Airbus A380

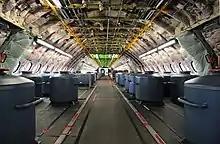
Bare cabin for flight tests with water tanks as ballast

On 14 February 2006, during the destructive wing strength certification test on MSN5000, the test wing of the A380 failed at 145% of the limit load, short of the required 150% level. Airbus announced modifications adding 30 kg (66 lb) to the wing to provide the required strength. On 26 March 2006, the A380 underwent evacuation certification in Hamburg. With 8 of the 16 exits randomly blocked, 853 mixed passengers and 20 crew exited the darkened aircraft in 78 seconds, less than the 90 seconds required for certification. Three days later, the A380 received European Aviation Safety Agency (EASA) and United States Federal Aviation Administration (FAA) approval to carry up to 853 passengers.